Cyber Seduction: His Secret Life

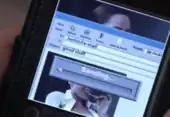
A sexual image of a women on a palm pilot

"Cyber Seduction: His Secret Life" received a cult following after its release, due to its poor quality and shoddy production. Yvette Del Rio of "Movies of Our Lifetime" rated the film 10/10 because she found it unintentionally comedic; she noted elements such as Justin's internet username being "Stroke Man" and called the film "one of those "Lifetime" Classics, up there with "Mother May I Sleep With Danger?"." "The A.V. Club" added the film to its list of best introductory "Lifetime" movies to watch, stating, "this is the kind of movie designed to make worried moms search their sons’ web histories, and those sons giggle because seriously, who has a PDA anymore?". "USA Today" added the film to a list of "Lifetime" movies beloved to "hate-watch", mockingly saying of it, "OF COURSE the best freestyle swimmer in the whole state has a porn addiction! And OF COURSE it leads him down a path of betrayal, violent attacks, depression and probation! What better, more realistic plot to a story is there?!" Mustafa Gatollari of "Distractify" considered "Cyber Seduction: His Secret Life" a classic example of "ridiculously bad" "Lifetime" movies, noting it for its unintentional humor.